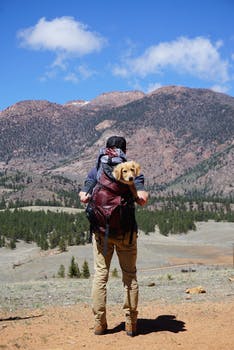
Label: No Watermark